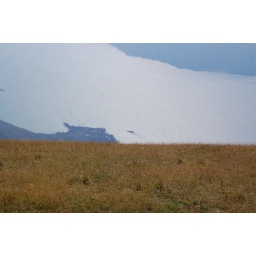
I havn't photoshoped this, it's a shot downhill from a mountain and you see the lake 1,7 km in the distance